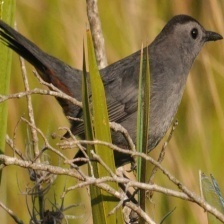
Species: GRAY CATBIRD
Scientific name: DUMETELLA CAROLINENSIS